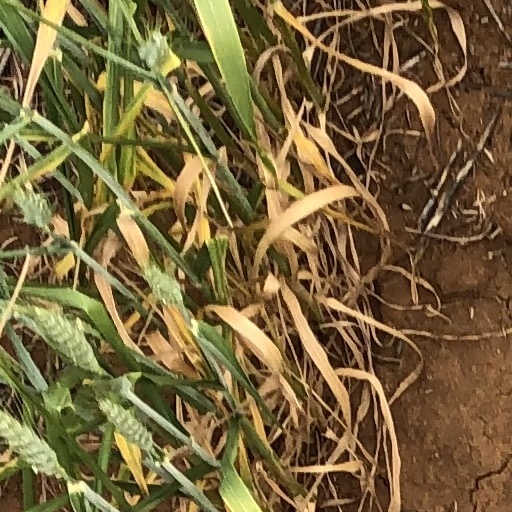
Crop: wheat